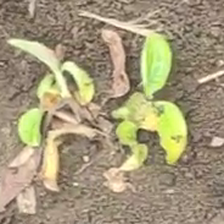
Weed species: Kena_(Commplina_benghalensio)